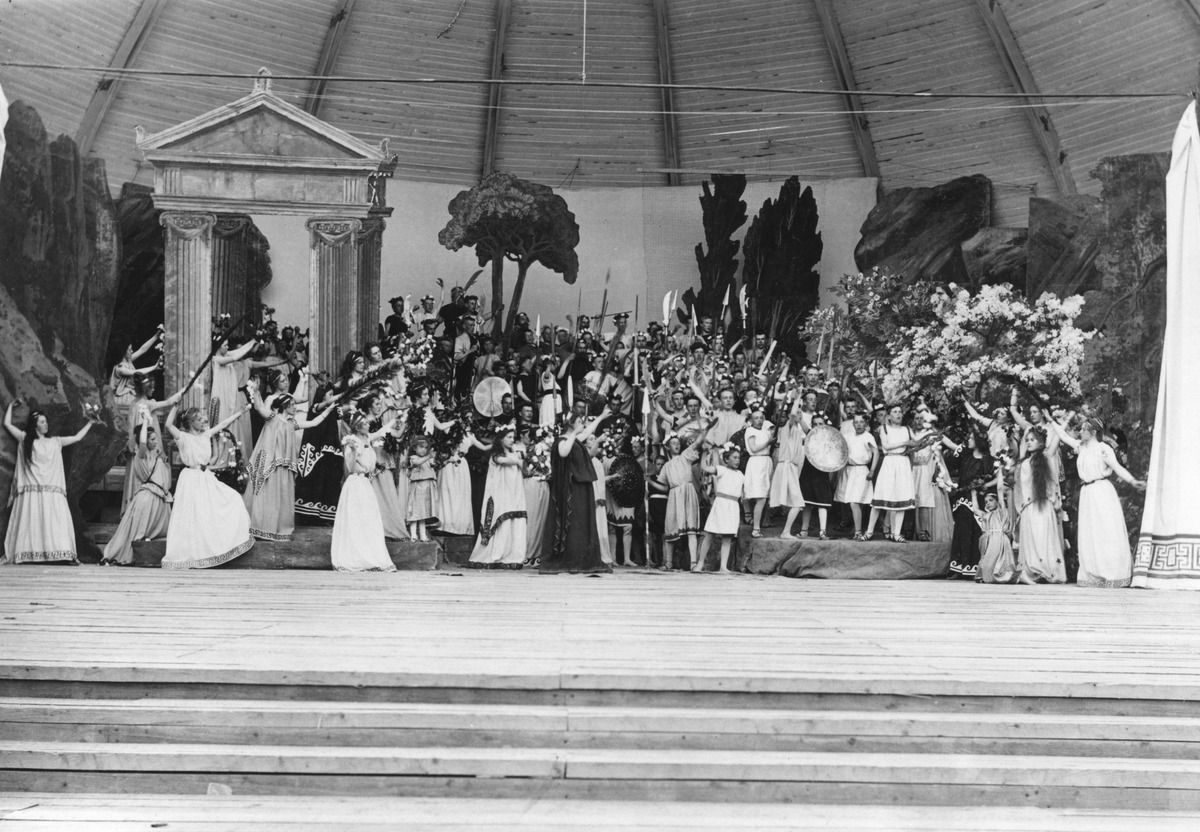
Helsingin laulu- ja soittojuhlien päättäjäiset 20
sisällön kuvaus: Helsingin laulu- ja soittojuhlien päättäjäiset 20.6.1900 Kaisaniemessä. Esiintymislavalla on kuvaelma Ateenalaisten laulu, säv. Jean Sibelius Viktor Rydbergin tekstiin. mustavalkoinen
Kuvaaja: Ruudman, Emil, valokuvaaja
Ajankohta: kuvausaika 20.06.1900
Paikka: Suomi, Uusimaa, Helsinki, Kluuvi Helsinki, Kaisaniemen puisto
Aiheet: musiikki, kuvaelmat, laulujuhlat, puistot